West Virginia University

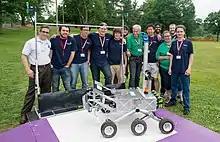
The 2014 WVU Robotics Team won the NASA Centennial Challenge (NASA/Joel Kowsky)

Due to the distance between WVU's three campuses, the university built the innovative Personal Rapid Transit (PRT) system to link the campuses (Downtown, Evansdale, and Health Sciences) and reduce student traffic on local highways. Boeing began construction on the Personal Rapid Transit (PRT) system in 1972. The unique aspect that makes the system "personal" is that a rider specifies their destination when entering the system and, depending on the system load, the PRT can dispatch a car that will travel directly to that station.